Gustavo Selva

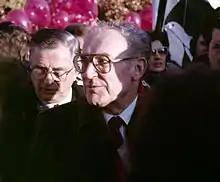
Selva at the March for the Peace, Rome, 1985

Born in Imola, Selva started his career as a journalist for the Bologna newspaper "L'Avvenire d'Italia", for which he worked from 1946 to 1956. In 1960 he became a RAI employee, working as a newscaster and later being appointed director of the Radio 2 news programs and president of "RAI Corporation" in New York.